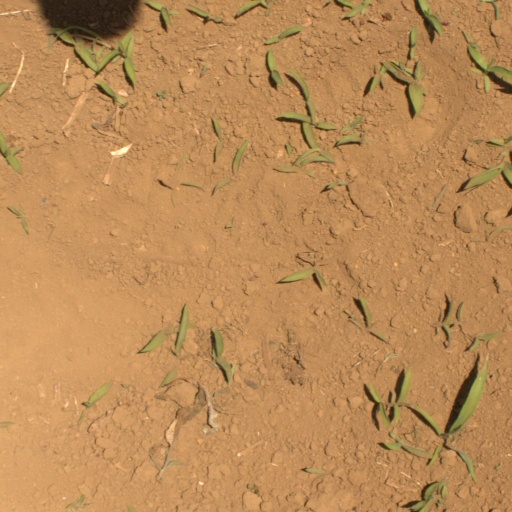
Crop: Jerusalem artichoke